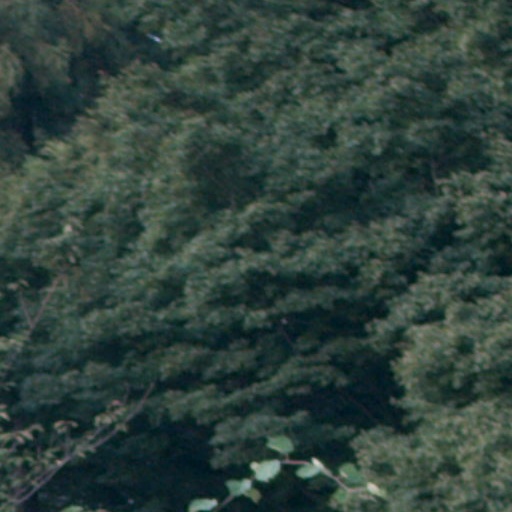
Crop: cassava